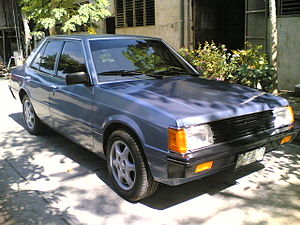
Mitsubishi Lancer / Modelhistorie / Anden generation (1979−1983)
Mitsubishi Lancer (1979–1983)
Mitsubishi Lancer er en lille mellemklassebil bygget af Mitsubishi Motors siden 1973. Den er i nogle tilfælde en sedan-, combi coupé- eller stationcarudgave af Mitsubishi Colt.